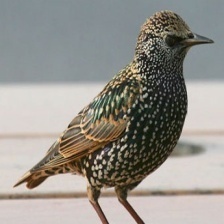
Species: COMMON STARLING
Scientific name: STURNUS VULGARIS